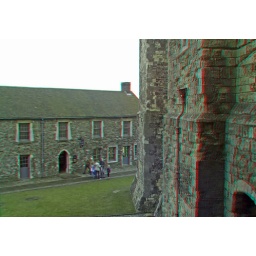
Dover Castle in anaglyph 3D stereo red cyan glasses to view